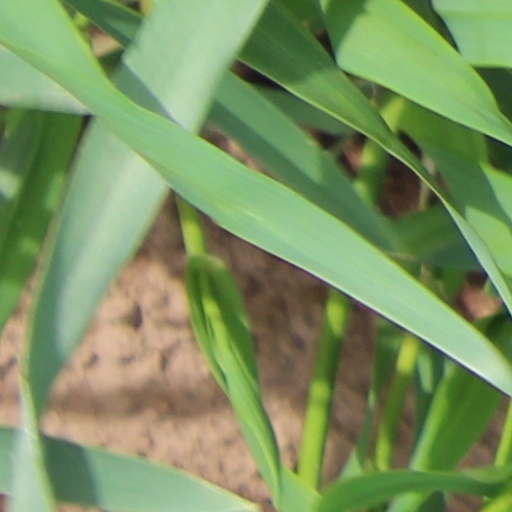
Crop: wheat